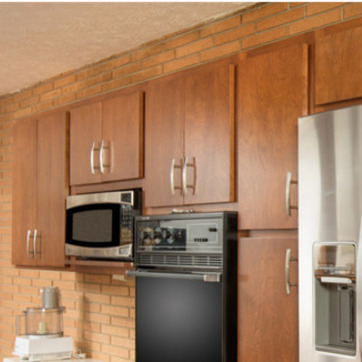
Material: metal